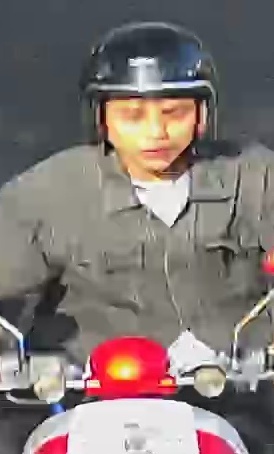
person-with-helmet: 1
person-without-helmet: 0